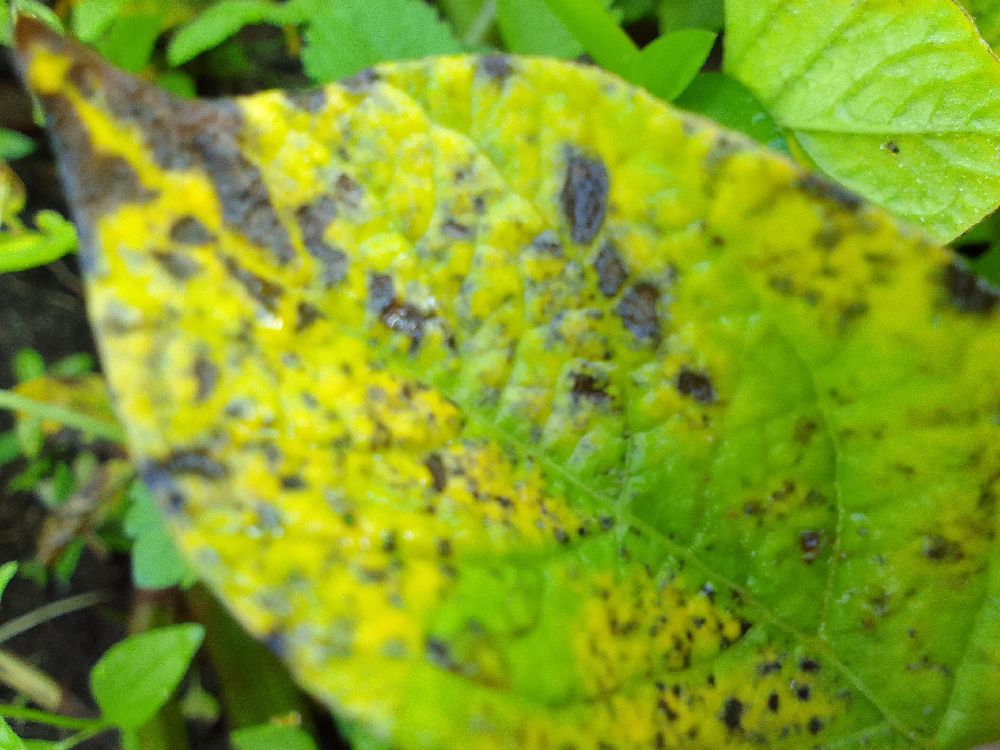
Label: Early blight